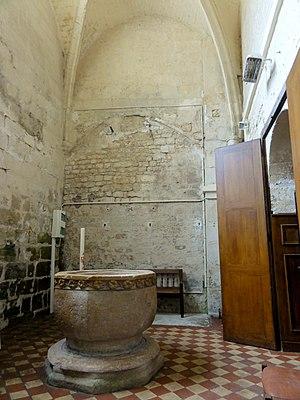
L'église Saint-Étienne est une église catholique paroissiale située à Clairoix, dans l'Oise, en France. Elle a probablement été construite à partir du début du XIIIᵉ siècle, mais les profonds remaniements à partir du XVIᵉ siècle et la simplicité de son architecture ne permettent plus de reconstituer avec certitude l'évolution de l'édifice au fil des siècles. Ainsi, l'on ignore si les bas-côtés de la nef ont jamais été mis en œuvre, et comment s'explique l'enchevêtrement d'éléments gothiques et Renaissance sur l'étage de beffroi du clocher, qui se distingue du reste de l'édifice par son élégance, et n'a pas son pareil dans les environs. Il paraît seulement probable que l'actuelle croisée du transept était initialement une première travée droite du chœur, et que les actuels croisillons n'ont été ajoutés qu'à la période gothique flamboyante. Sous cette même campagne, toutes les voûtes sont refaites. Leurs clés de voûte délicatement sculptées font le principal intérêt de l'intérieur de l'église, hormis le mobilier.